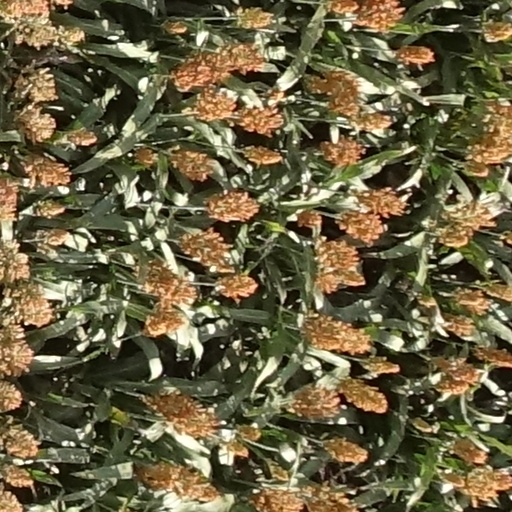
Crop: sorghum